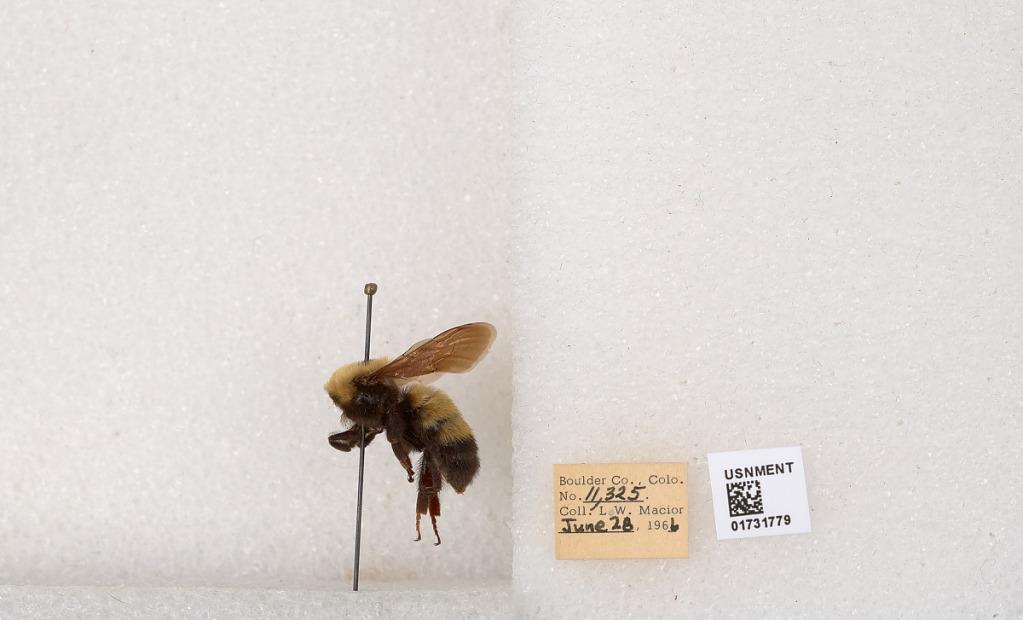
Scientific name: Bombus (Bombus) nevadensis Cresson